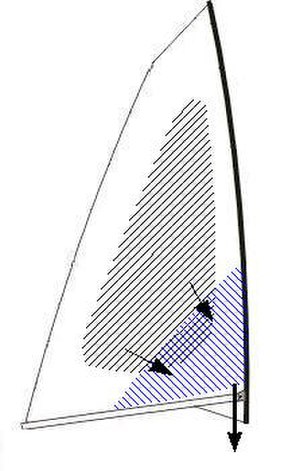
Cunninghamhal
Cunninghamhalets effekt
"Et Cunninghamhal eller blot en Cunningham er et såkaldt ""nedhal"", som på et sejlskib med bermudasejl benyttes til at ændre sejlets form. Halet er navngivet efter sin opfinder, Briggs Swift Cunningham II, som var vindende skipper i America's Cup foruden at være bl.a. skibskonstruktør og et fremtrædende navn i motorsport.